St. Seraphim Cathedral (Dallas)

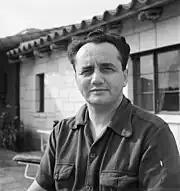
Paul Raigorodsky

“In April 1954, a small group of converts to the Orthodox Faith (Rev. Ilya Rudolph Rangel, rector of the already existing Mexican Orthodox Church under the jurisdiction of Bishop Bogdan (Spylka), Dmitri Royster, a subdeacon in Bishop Bogdan's jurisdiction, and Miss Dmitra Royster) sought permission of their bishop to organize an English-language Orthodox mission in the city of Dallas. It may be stated parenthetically that the three above-mentioned persons were working, at the time of the organization of St. Seraphim's, in close cooperation with ROCOR's St. Nicholas Russian Orthodox Church, of which Father Alexander Chernay of Houston was pastor and which held services periodically in the chapel of the Sunday School building at St. Matthew's Episcopal Cathedral. Father Ilya and Subdeacon Dmitri set out to find a building that would be suitable to house the activities of the projected mission. Property was located at the corner of McKinney Avenue (3734) and Blackburn Street. The sale price of the property was $15,000, and since the financial resources of the organizers were limited. Father Ilya and Subdeacon Dmitri went to seek the aid of Mr. Paul Raigorodsky, a member of St. Nicholas' Parish. Mr. Raigorodsky agreed to make it possible for the group to acquire a loan from the First National Bank in Dallas in order to purchase the property (on which there was an eight-room two-story house). The property was bought in the name of St. Seraphim's Church. Services in English began to be held in June 1954. Father Ilya conducted occasional services—Sunday Vespers weekly and an early Liturgy once a month. Father Ilya and Subdeacon Dmitri constructed an iconostasis and made a number of shrines and articles, and a chapel was arranged on the first floor of the house. After a month or two the members of St. Nicholas' Parish were invited to use the chapel, since one of their members had been so instrumental in the acquisition of the property. On November 6, 1954, Subdeacon Dmitri was ordained to the priesthood by Bishop Bogdan and became rector of St. Seraphim's Church (After Fr. Ilya departed from the Orthodox Church to the Baptist Church)